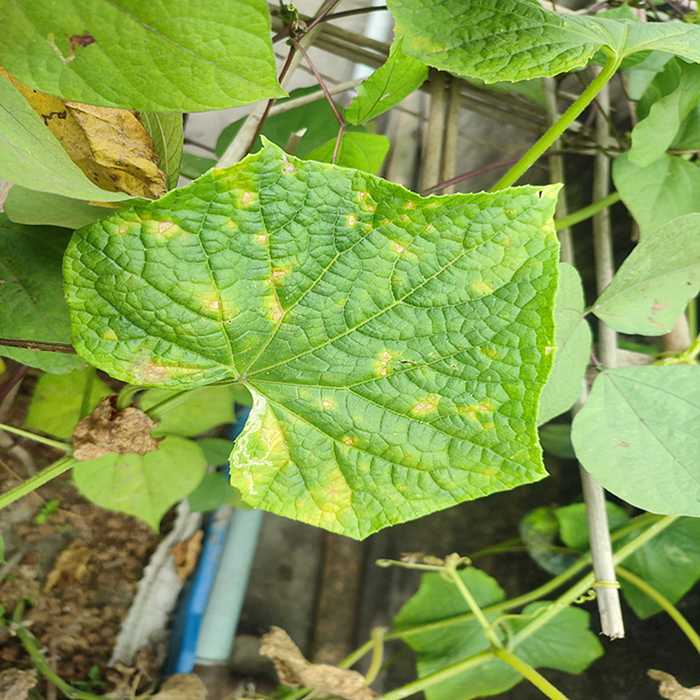
Plant: Cucumber
Label: Downy mildew